Evergy

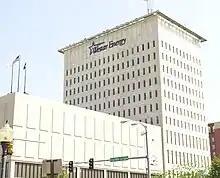
Westar headquarters at 818 S Kansas Ave. in downtown Topeka

Western Resources was the product of a 1992 merger between the two major electric companies in eastern Kansas, Kansas Gas and Electric (KG&E) of Wichita and Kansas Power and Light (KPL) of Topeka.